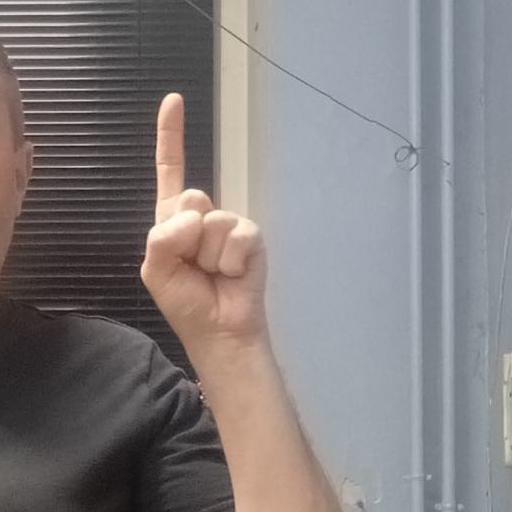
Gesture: one